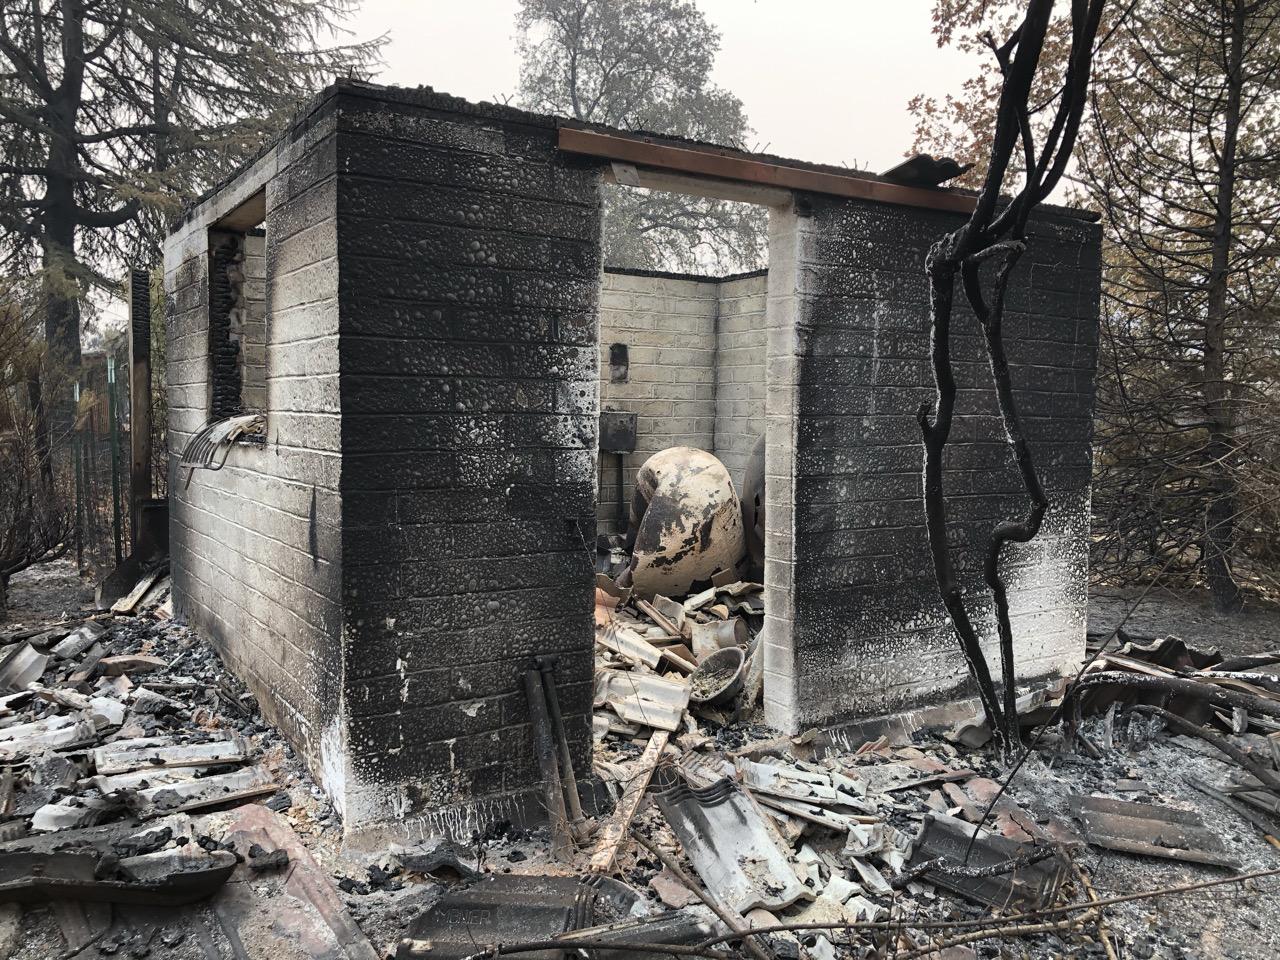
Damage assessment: destroyed